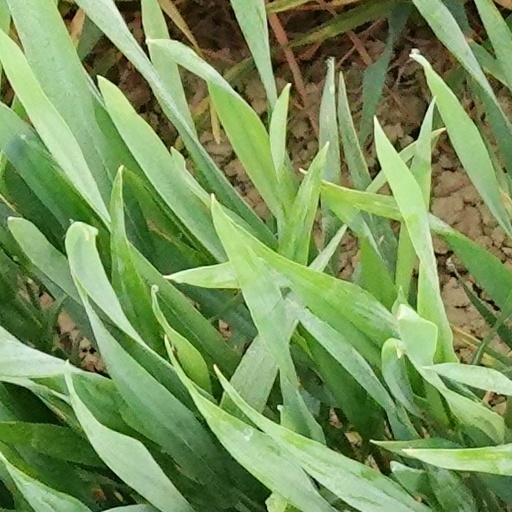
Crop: wheat